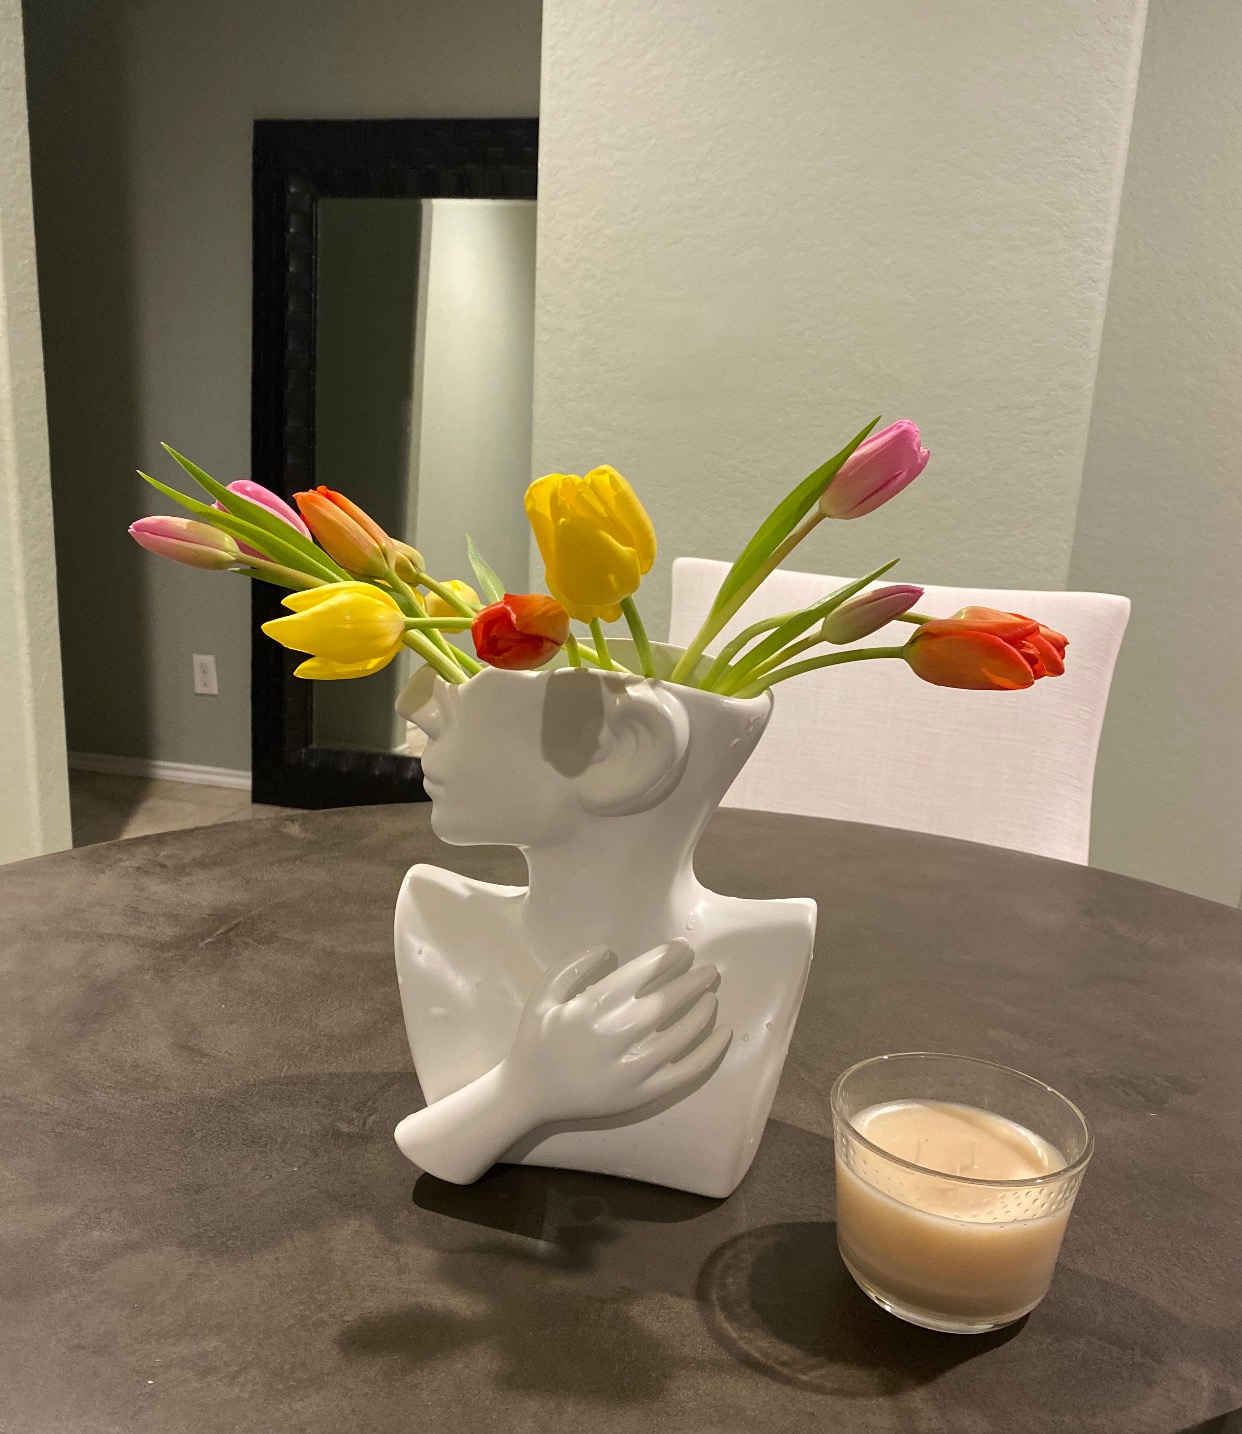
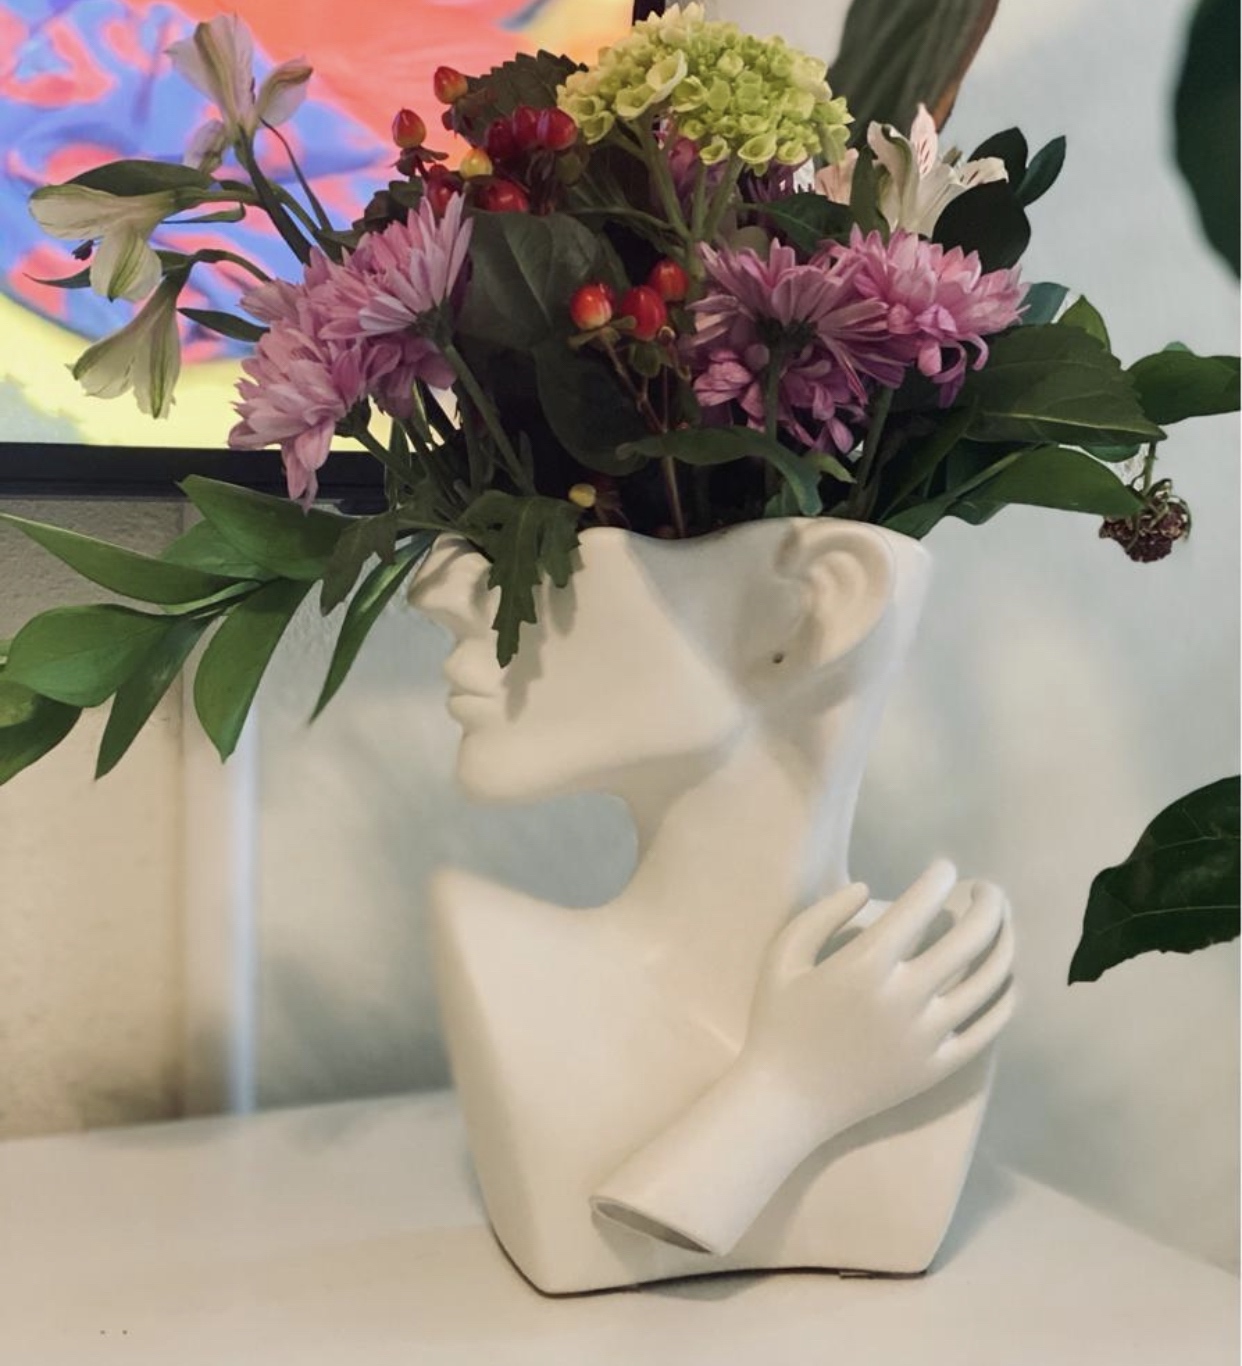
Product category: vase
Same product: yes